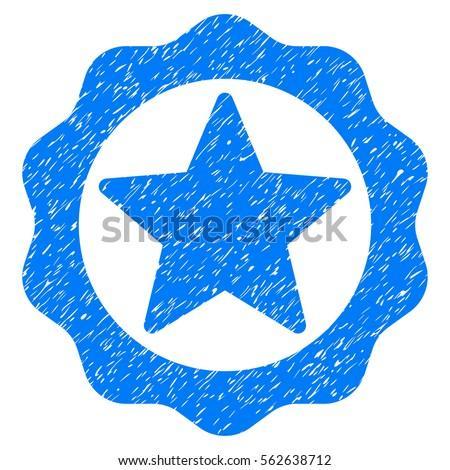
grainy textured icon for overlay watermark stamps .